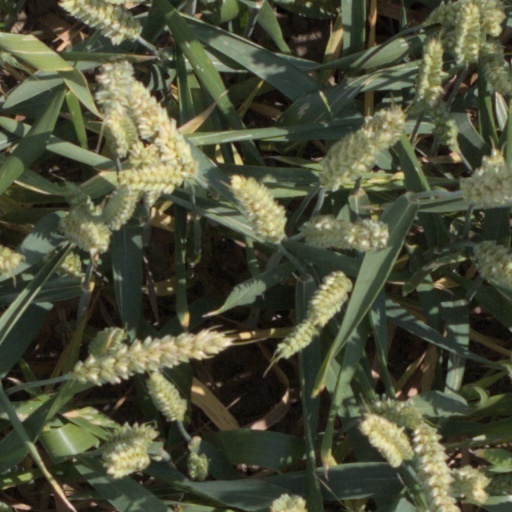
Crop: wheat